Mohuns Ottery

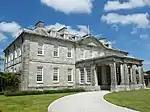
Antony House, Cornwall

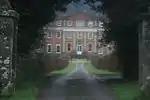
Crowcombe Court, Somerset

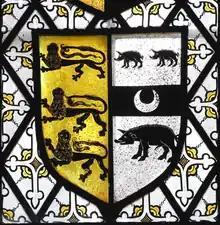
Detail from 19th c. stained glass window in Shillingford St George Church, showing arms of Sir Edmund Carew (1465–1513) of Mohun's Ottery (lions shown here incorrectly as "guardant") impaling Huddesfield ("Argent, a fess between three boars passant sable" (with a "crescent argent" for difference)), for his wife Katherine Huddesfield (died 1499)

Thomas Carew (d.26 November 1471) of Mohuns Ottery, eldest son, who married Joane Carminowe (d.1502), a daughter and co-heiress of Thomas Carminowe. She survived her husband and remarried to Halnathe Mauleverer. He was predeceased by his eldest son and heir apparent: